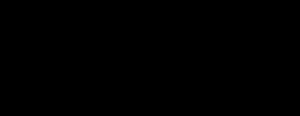
En mathématiques, un carré magique d’ordre n est composé de n² entiers strictement positifs, écrits sous la forme d’un tableau carré. Ces nombres sont disposés de sorte que leurs sommes sur chaque rangée, sur chaque colonne et sur chaque diagonale principale soient égales. On nomme alors constante magique la valeur de ces sommes.